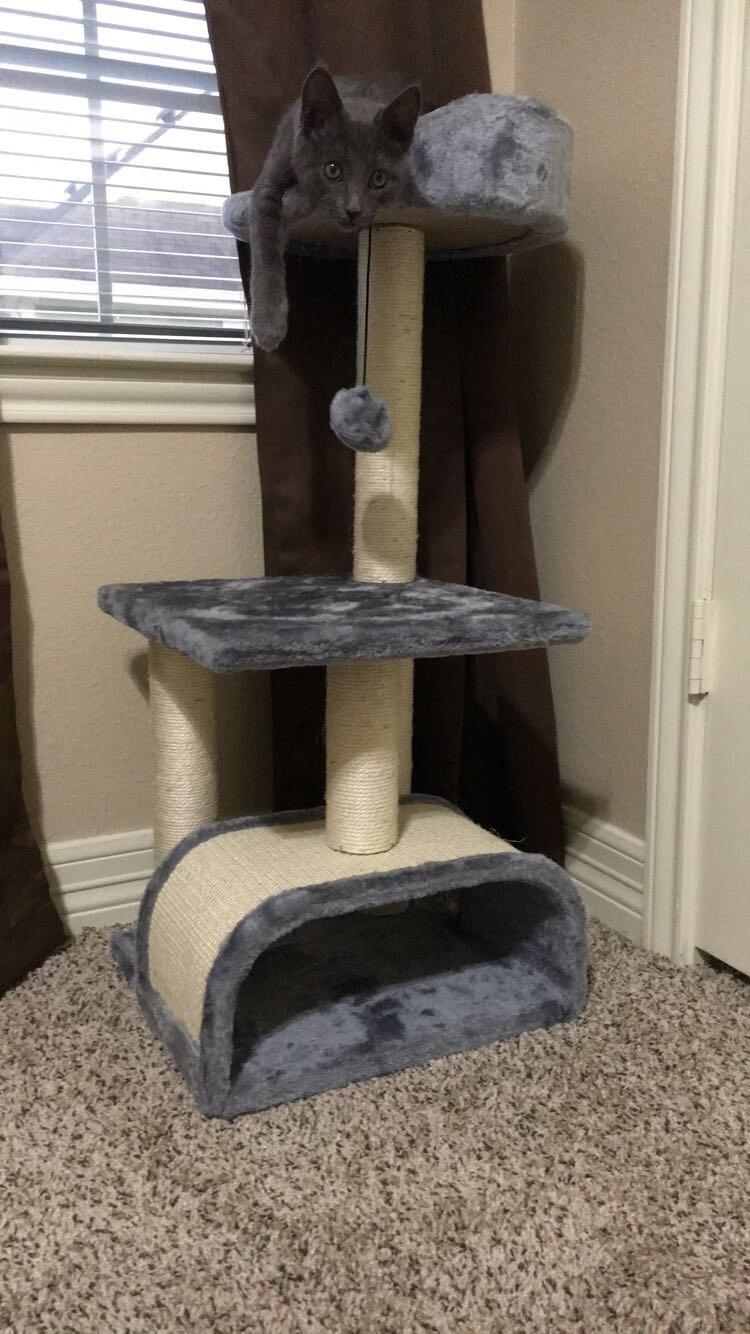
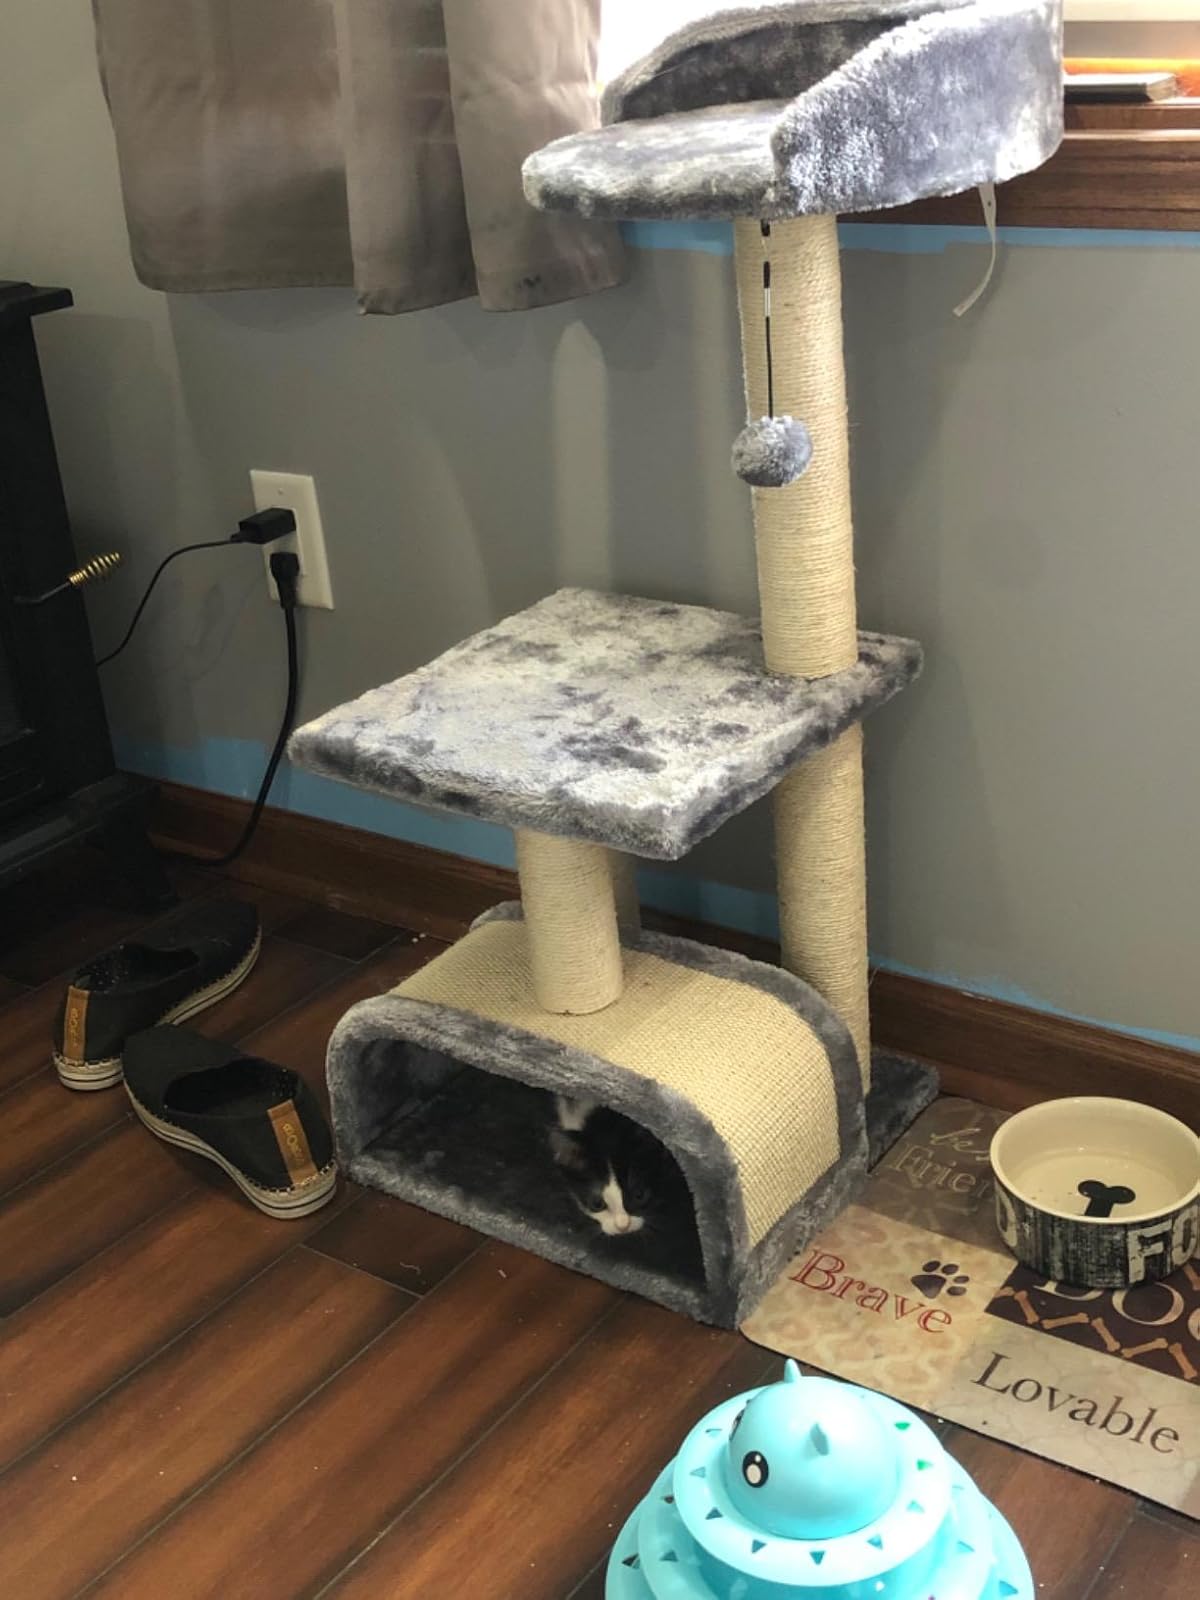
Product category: items_cat tree
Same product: yes